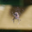
Label: spider